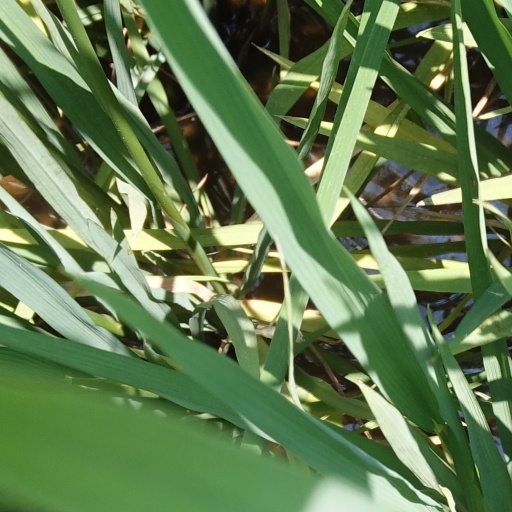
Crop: rice